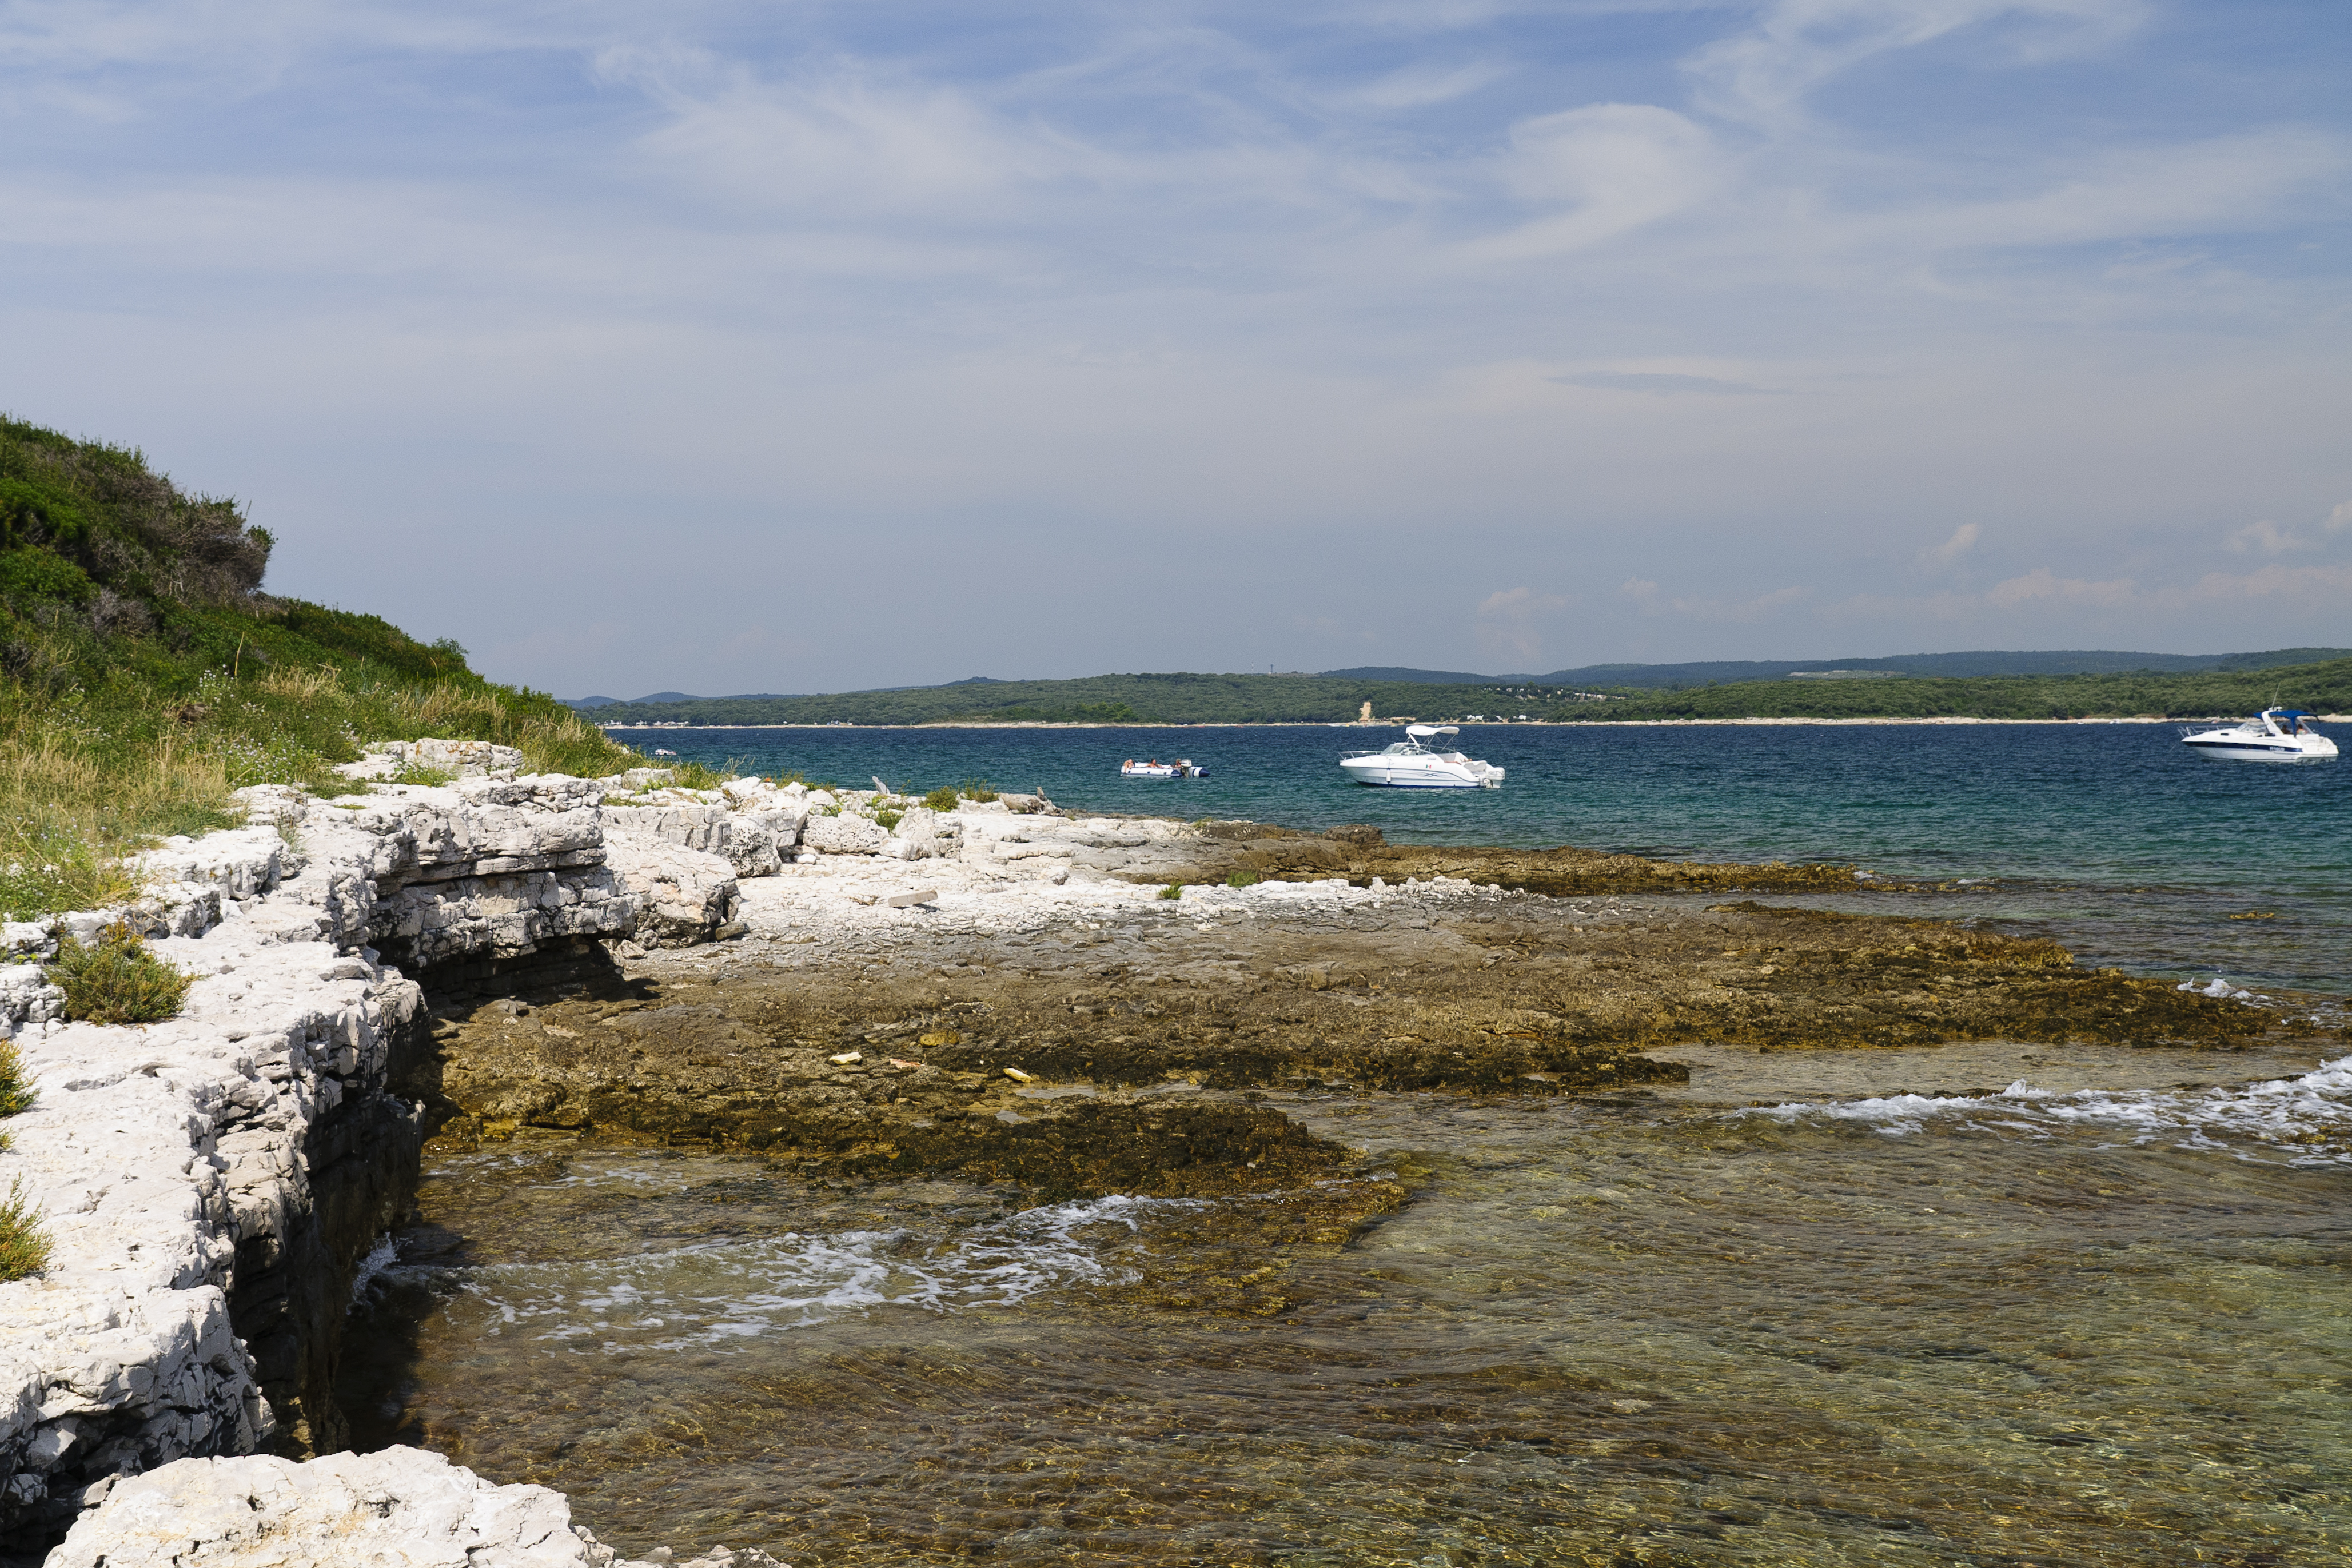
beach, landscape, sea, coast, water, rock, ocean, shore, wave, vacation, cliff, cove, bay, nikon, terrain, body of water, croatia, cape, rovigno, rovinj, hvratska, d300, landform, geographical feature